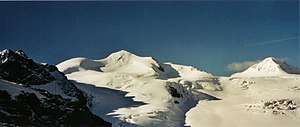
Ötztal-alperne
Wildspitze - Østrigs næsthøjeste bjerg
Ötztal-alperne er en bjergkæde i Tyrol i Østrig, som har østalpernes største gletsjerareal. Som en del af alpernes hovedkam findes en række bjergtoppe over 3.500 meter. Den højeste er Wildspitze, som også er Østrigs næsthøjeste bjerg. Målt i forhold til arealet, som ligger højere end 3.000 moh., udgør Ötztal Alperne det største bjergmassiv i østalperne. Siden 1919 går grænsen mellem Østrig og Italien gennem Ötztal Alperne.